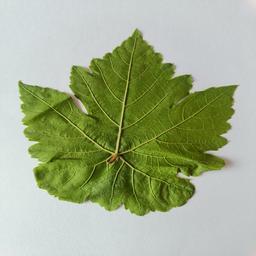
Label: Healthy Leaves